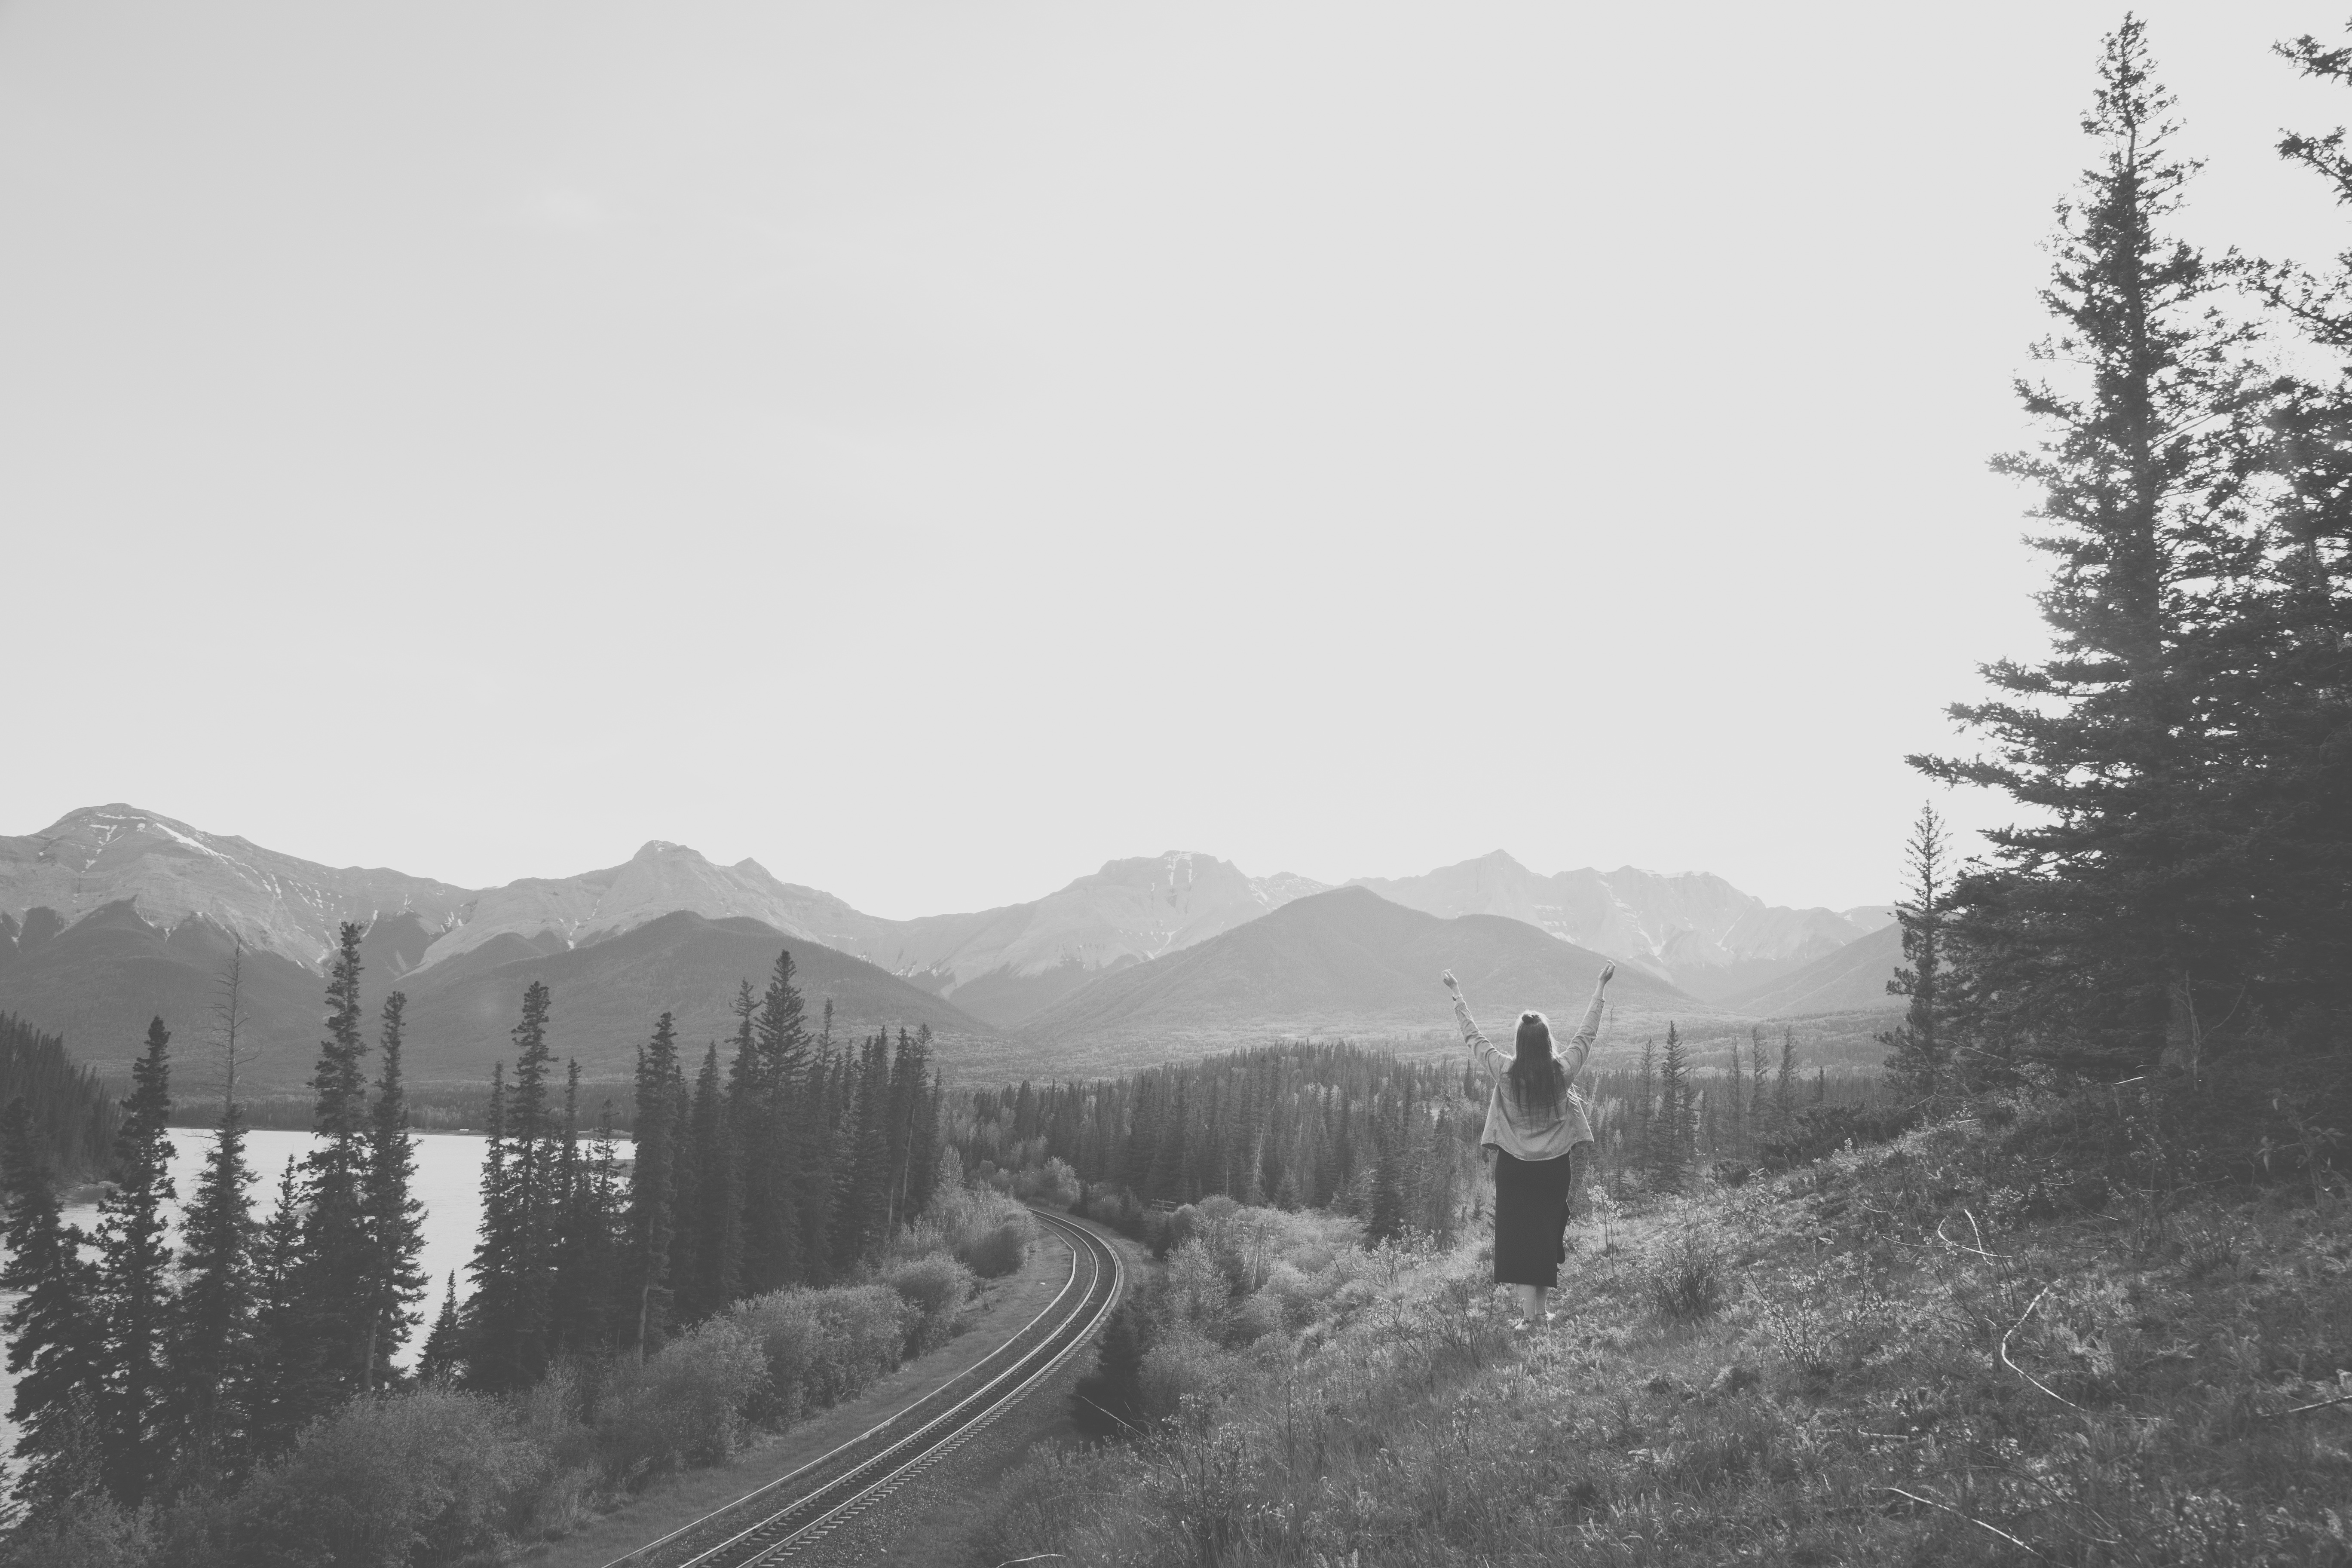
landscape, tree, forest, mountain, snow, winter, black and white, fog, mist, morning, hill, weather, monochrome, rural area, monochrome photography, atmospheric phenomenon, mountainous landforms